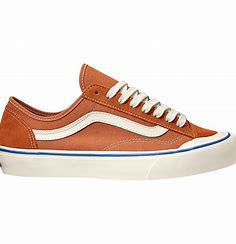
Brand: Vans
Model: Style 36 Decon Sf Skate